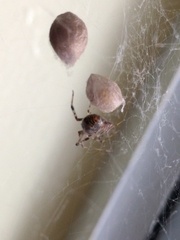
Species: Parasteatoda_tepidariorum